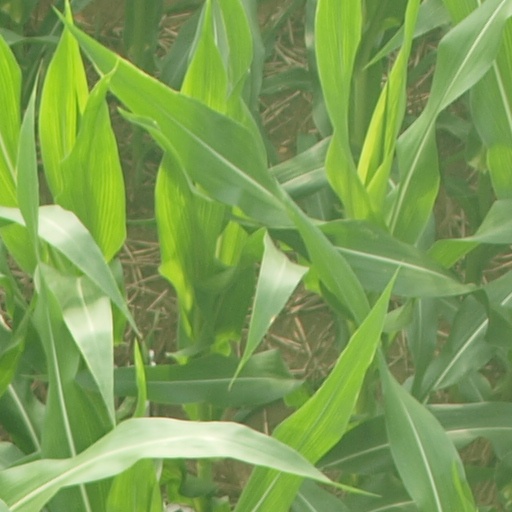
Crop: maize; corn